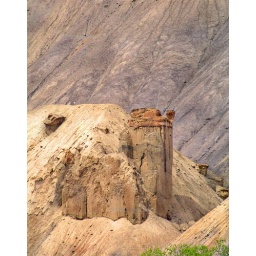
Deteriorating cliff wall reveals castle like structure at Book Cliffs in the Grand Junction area of Colorado.